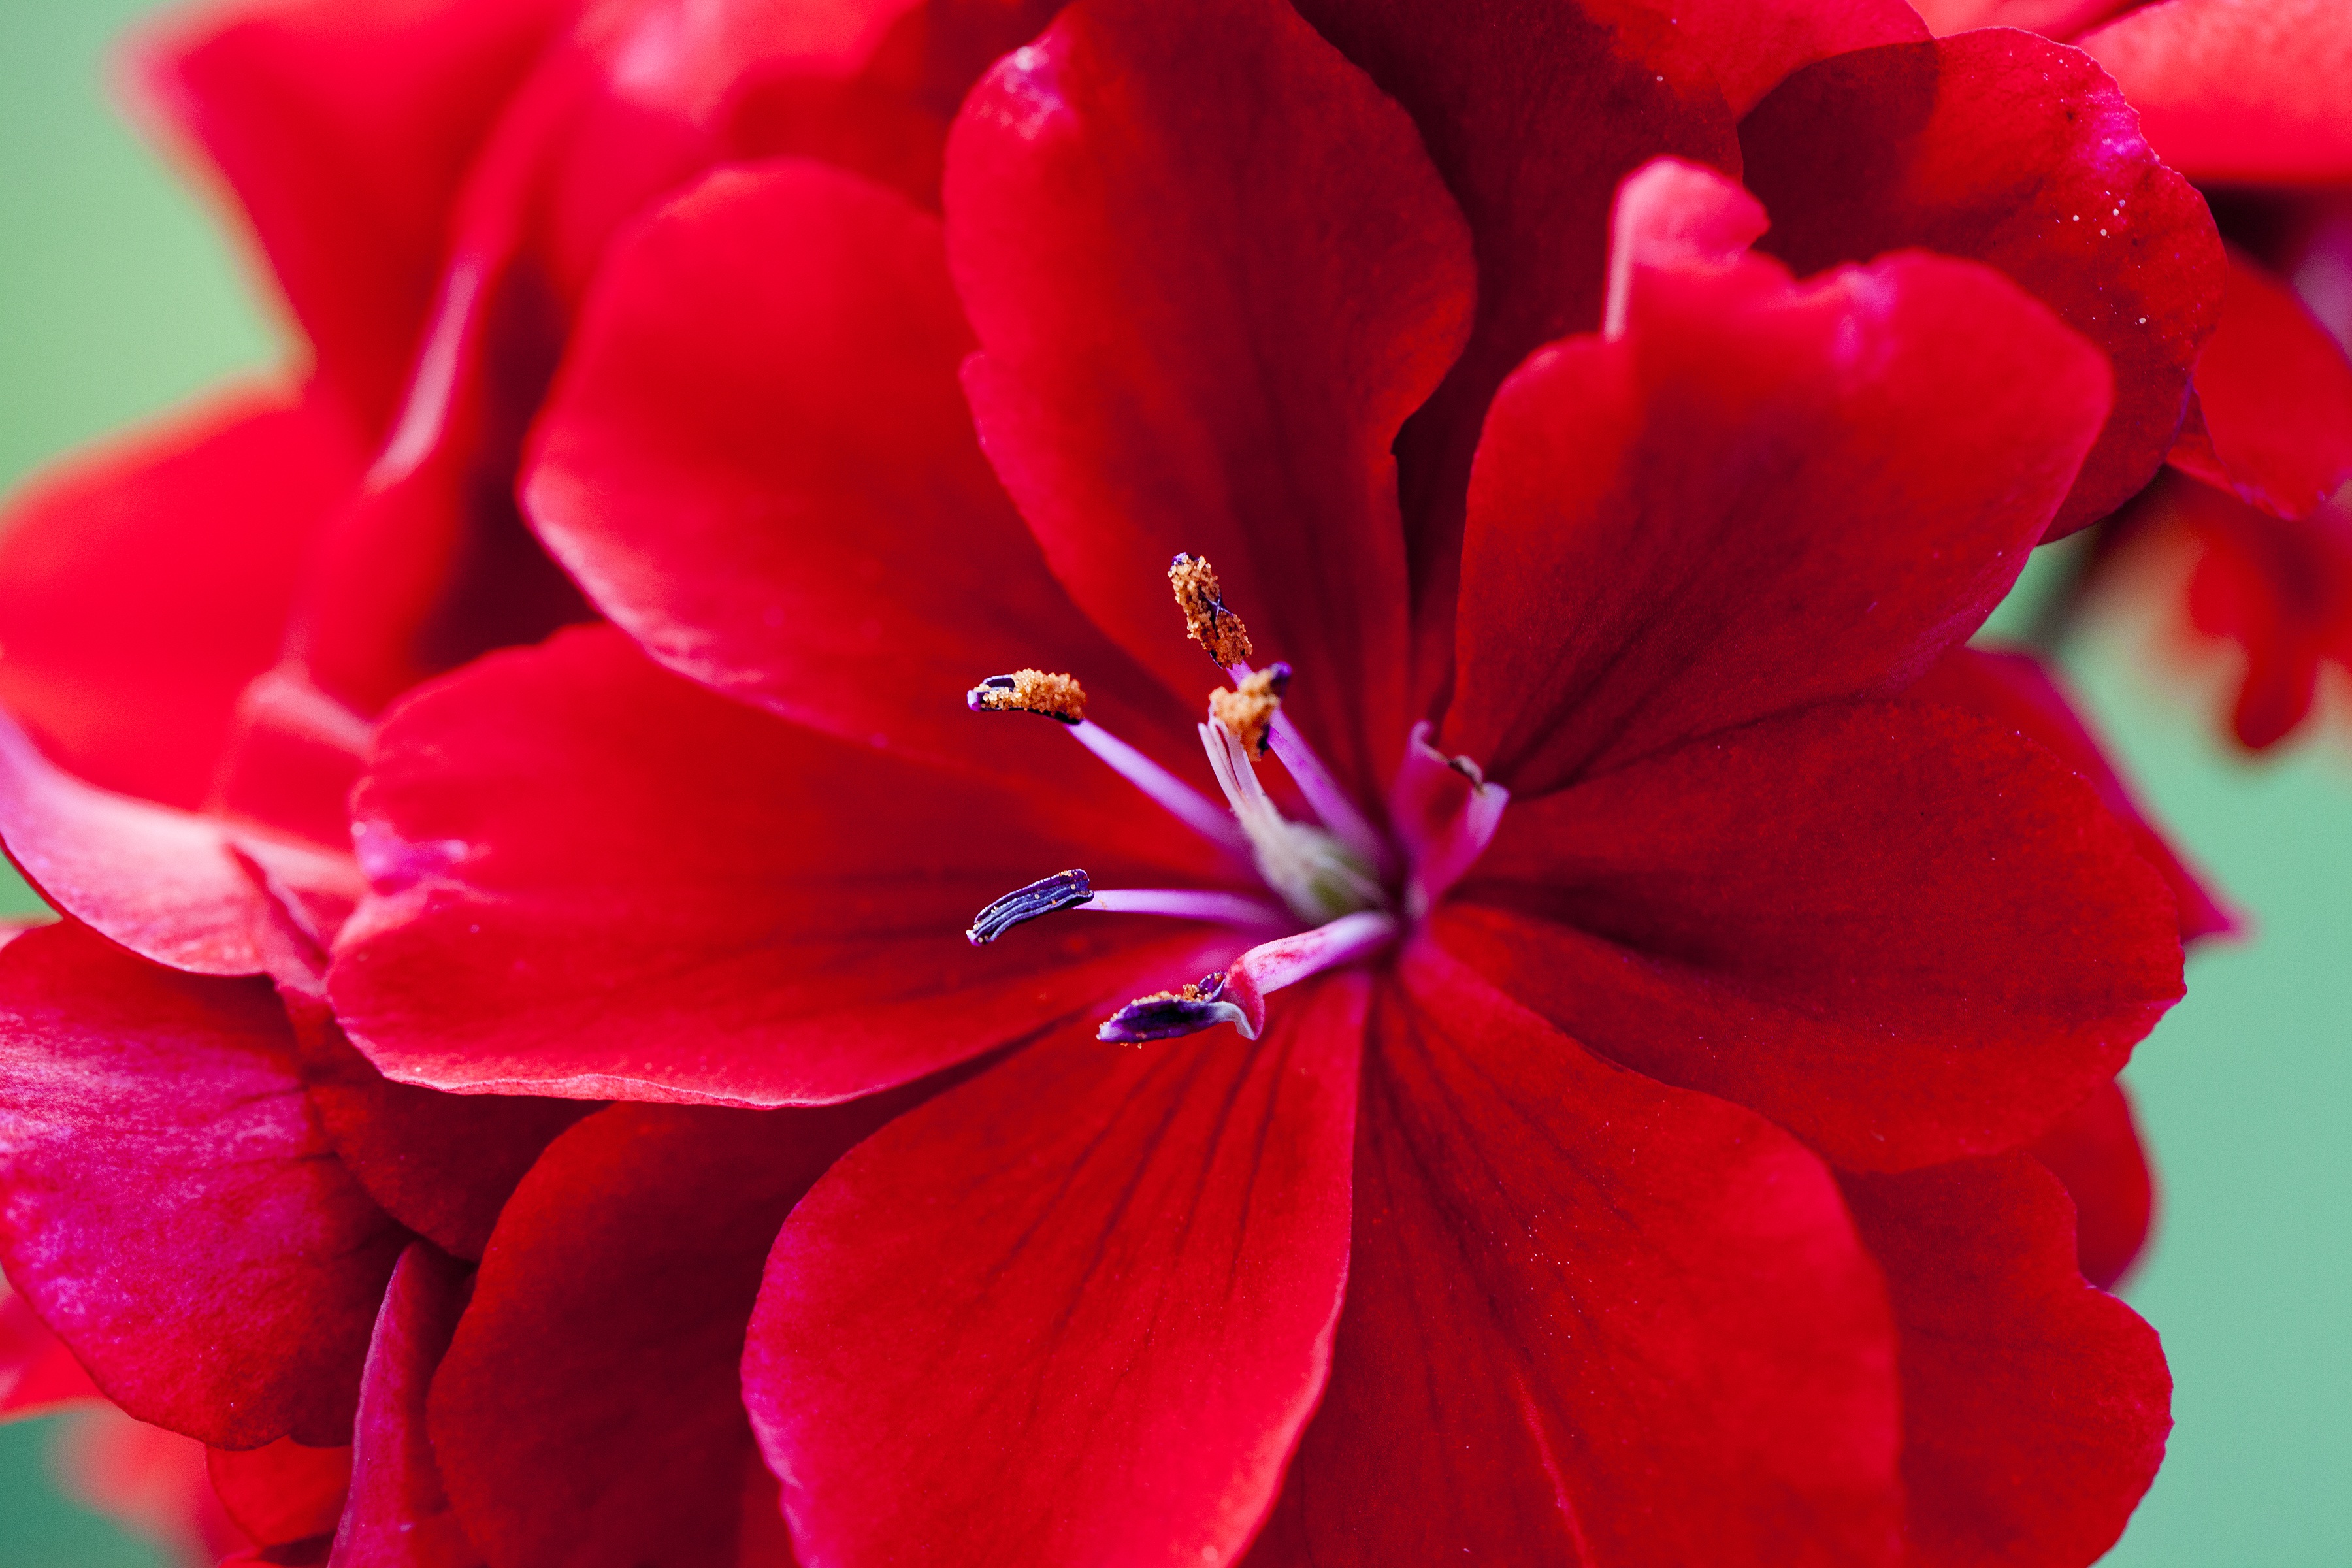
blossom, plant, flower, petal, summer, red, pink, flora, close up, red flower, nutmeg, dianthus, sticks, macro photography, flowering plant, detail of the flower, a balcony, land plant